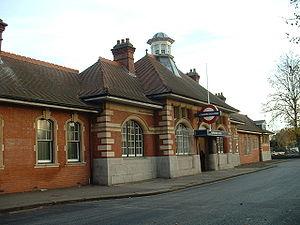
Barkingside est une station du métro de Londres.